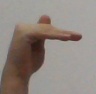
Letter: khaa